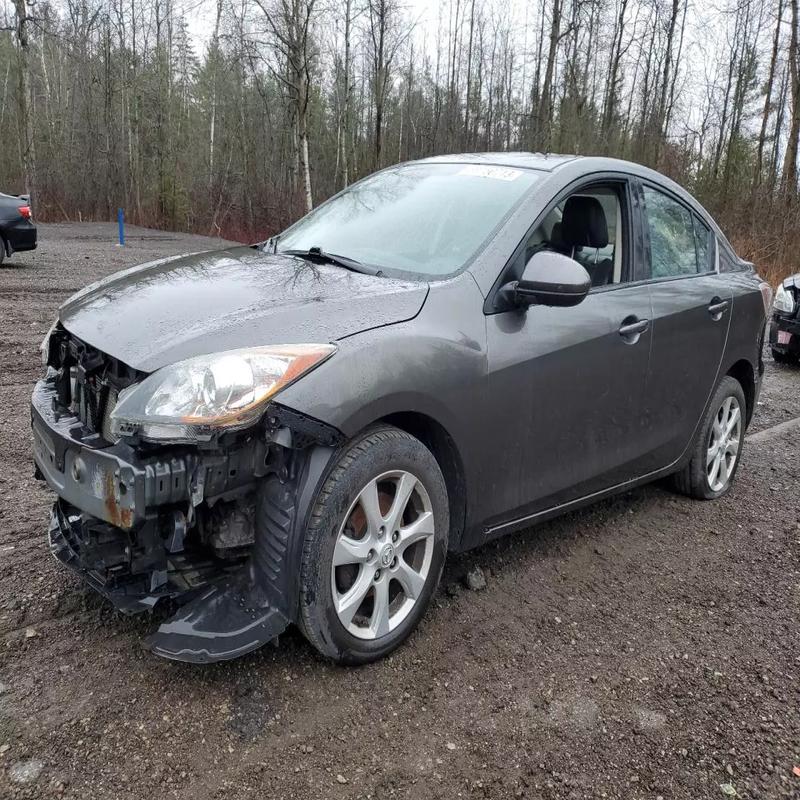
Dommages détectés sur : plaque d'immatriculation avant, pare-choc avant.
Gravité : majeur